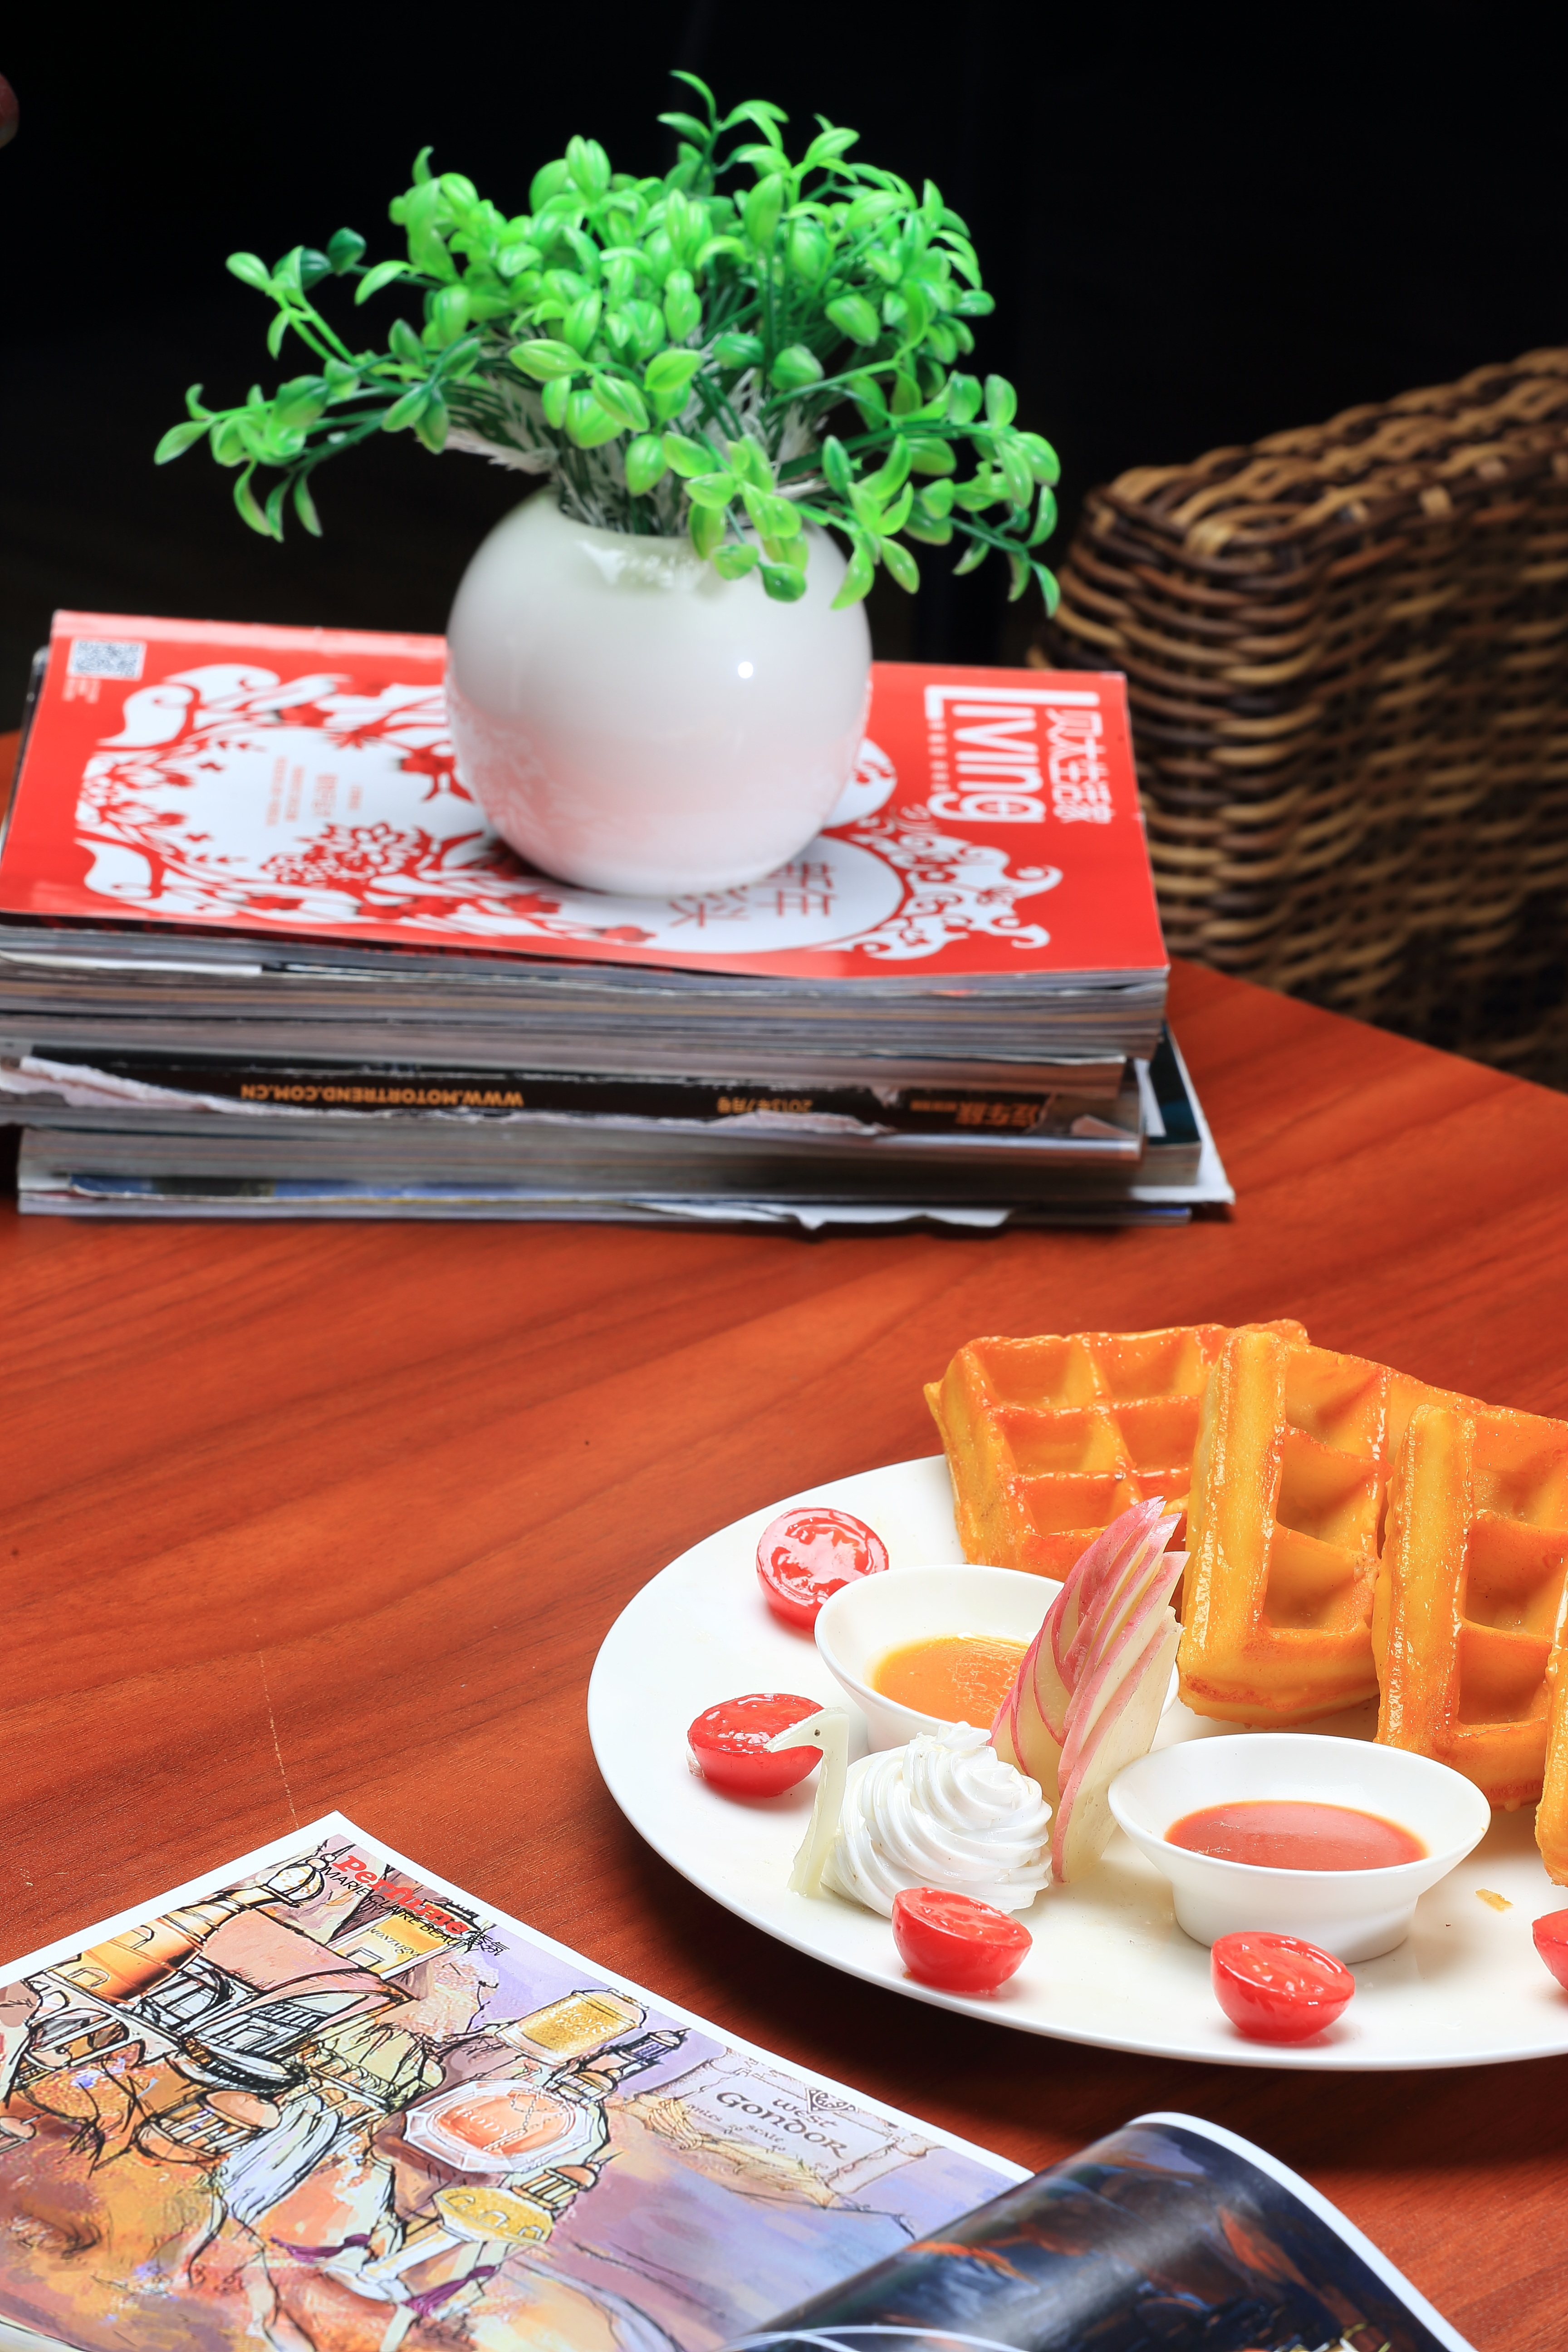
meal, food, leisure, cuisine, asian food, waffles, afternoon tea, book bar